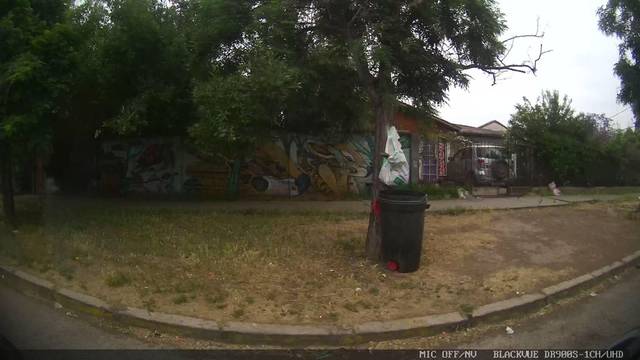
Region: Chile
Coordinates: -33.494, -70.667